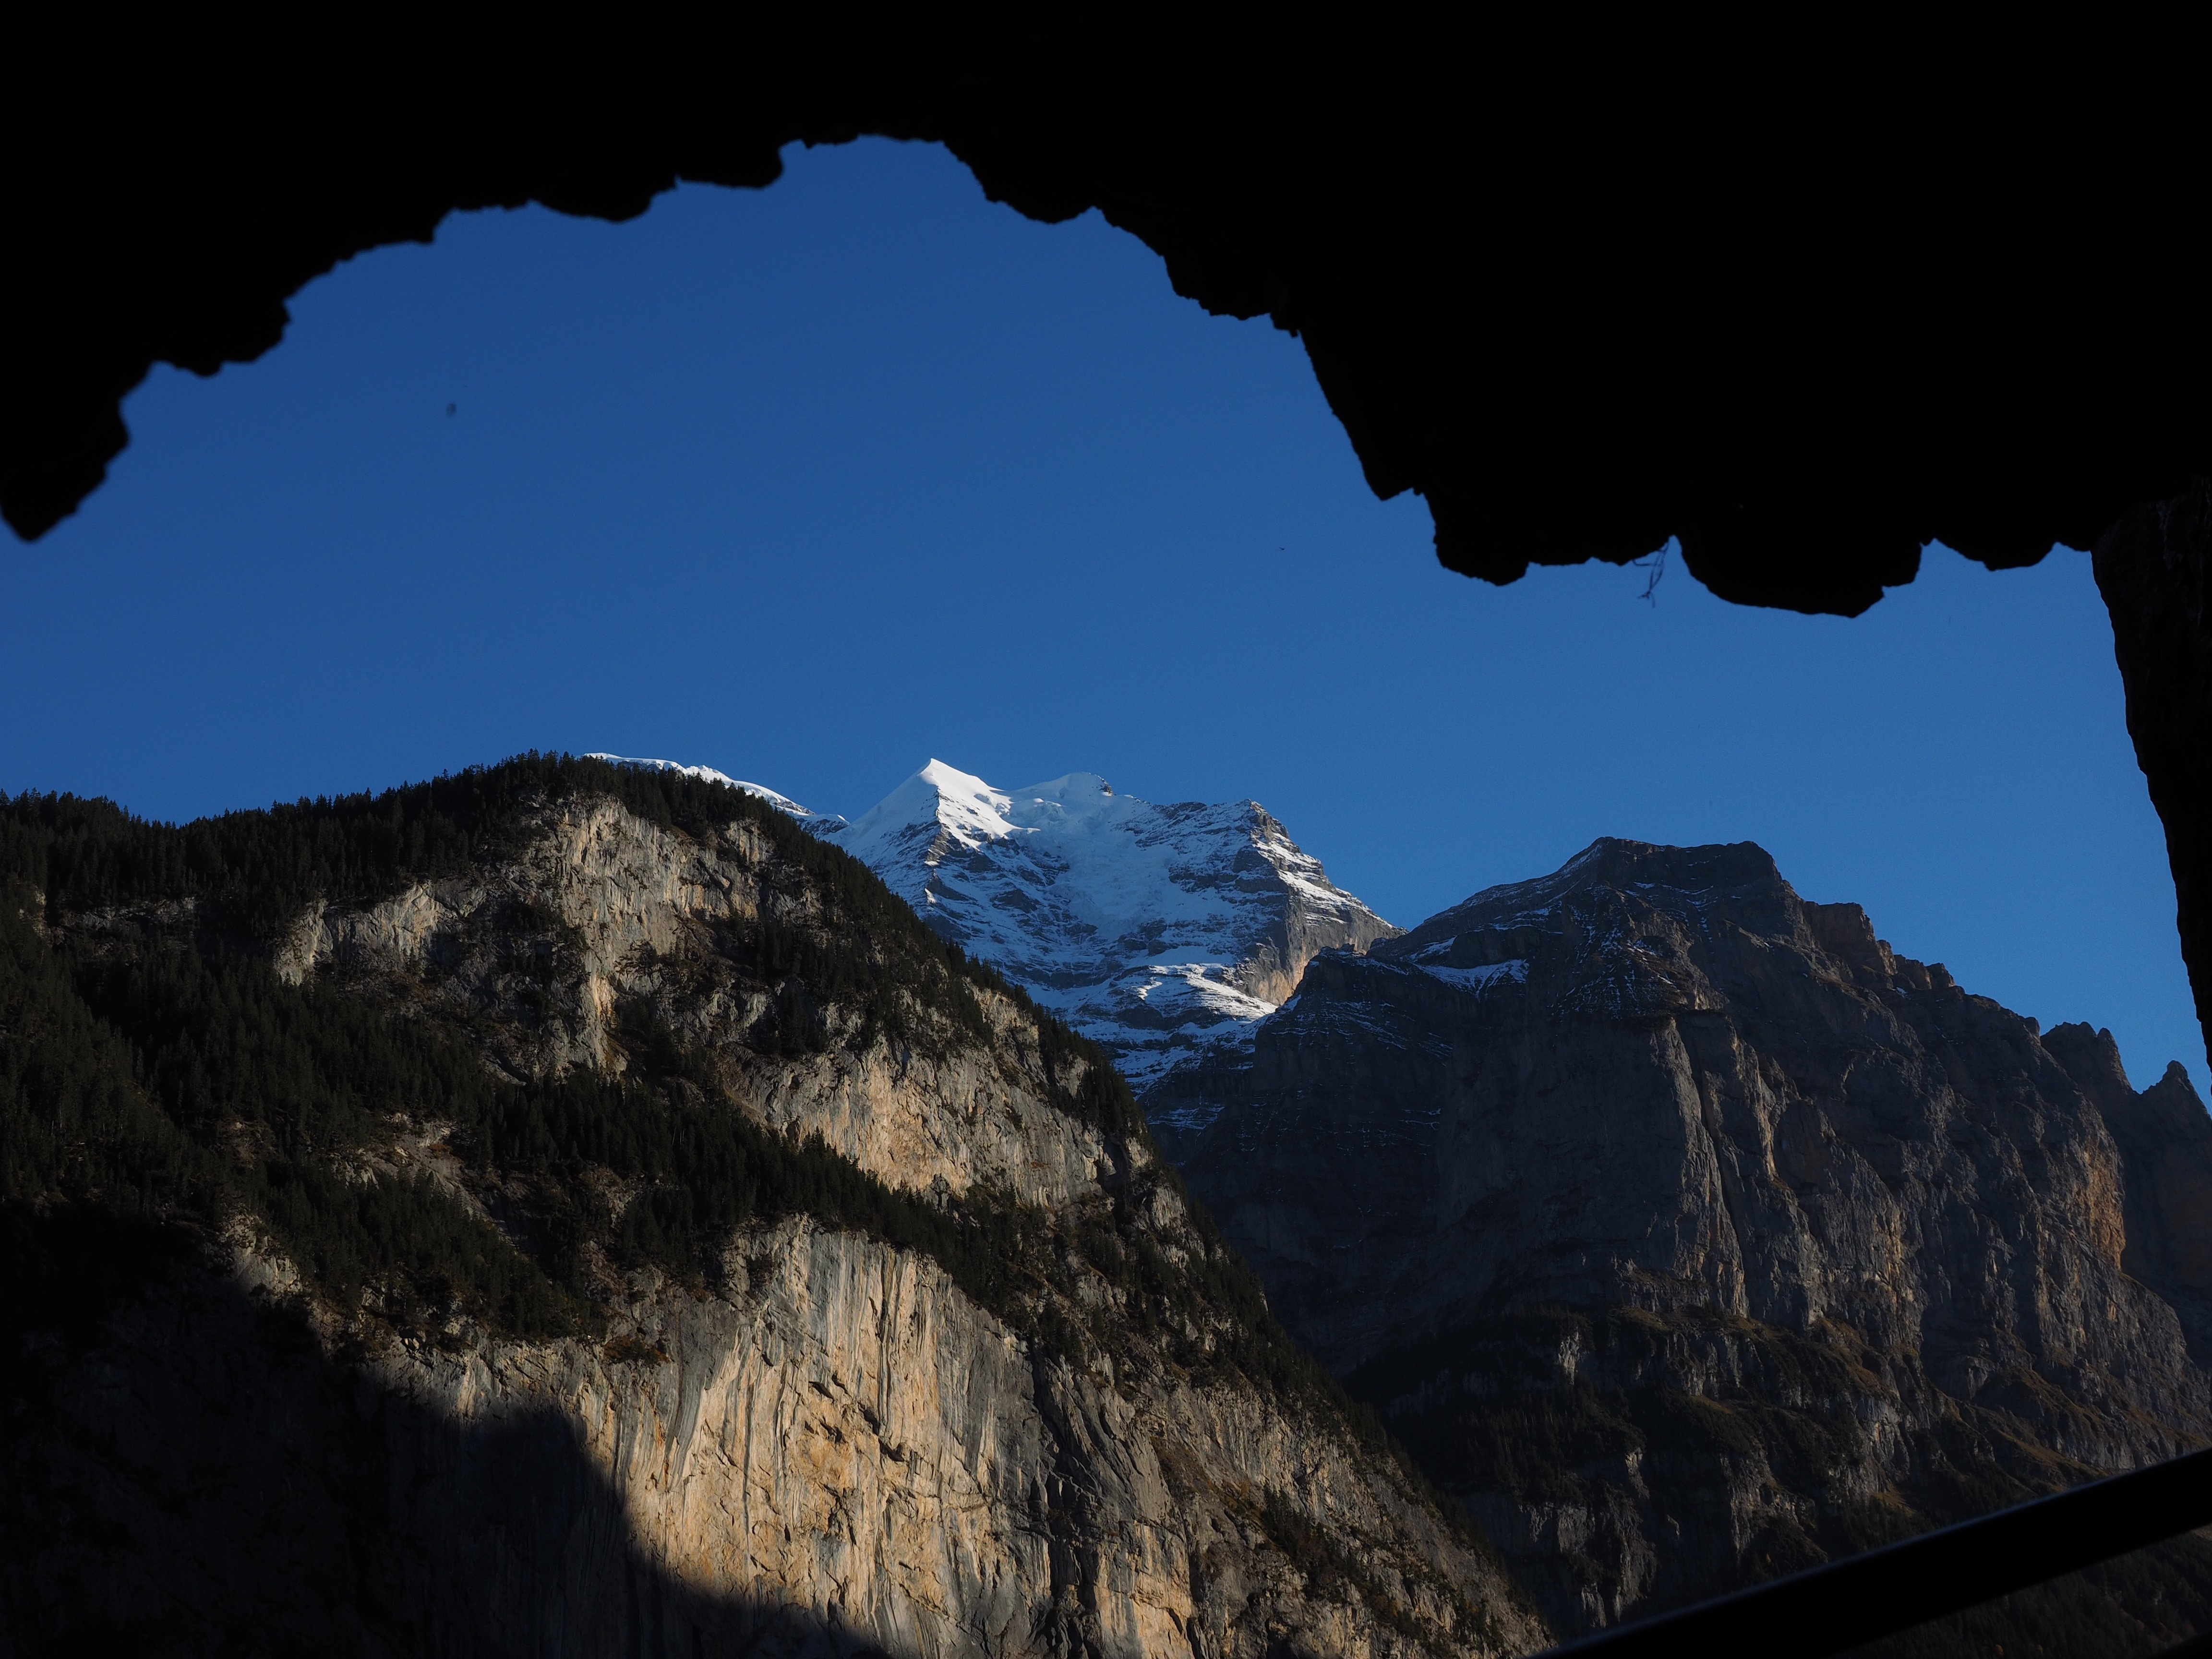
nature, rock, wilderness, mountain, cloud, sky, mountain range, reflection, steep, terrain, rock wall, ridge, summit, mountains, alps, virgin, landform, steep wall, silberhorn, lauterbrunnen, geographical feature, mountainous landforms